Johann Moritz Rugendas

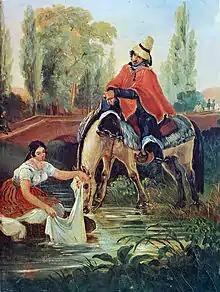
"The huaso and the washerwoman"

Rugendas was born in Augsburg, into the seventh generation of a family of noted painters and engravers of the city (he was a great grandson of Georg Philipp Rugendas, 1666–1742, a celebrated painter of battles). He first studied drawing and engraving with his father, Johann Lorenz Rugendas II (1775–1826). From 1815-17, he studied with Albrecht Adam (1786–1862), and later in the Academy de Arts of Munich, with Lorenzo Quaglio II (1793–1869). When Rugendas was born, Augsburg was a Free Imperial City of the Holy Roman Empire. After the Napoleonic Wars, in 1806 it had the status of a city in the newly created Kingdom of Bavaria.